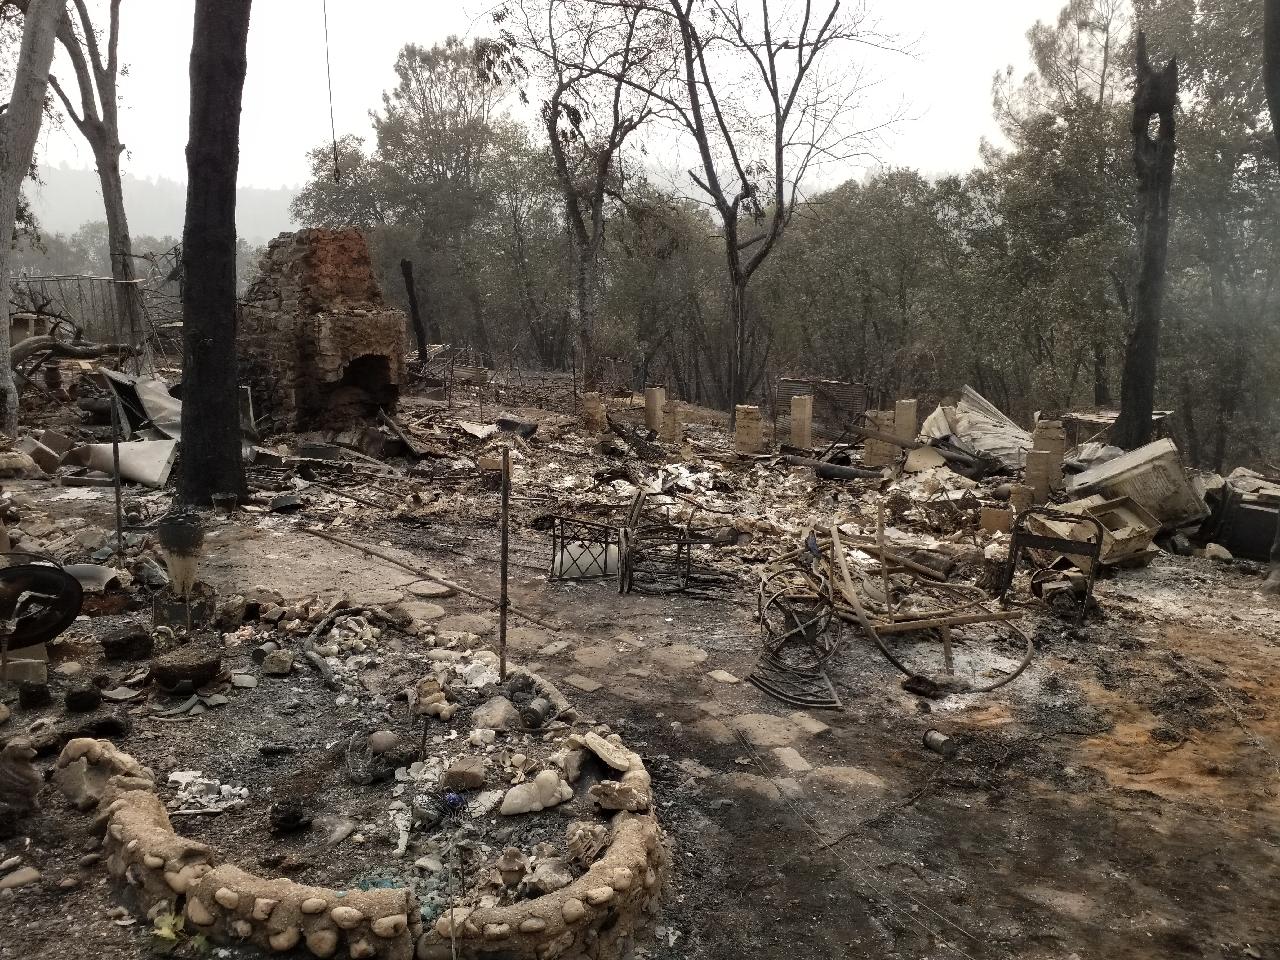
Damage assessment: destroyed